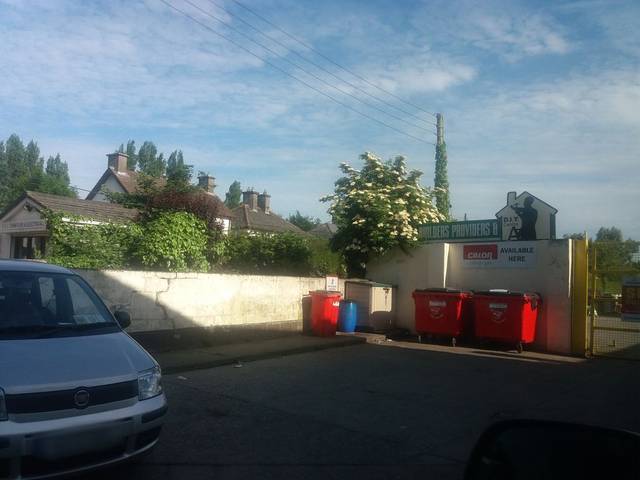
Region: Ireland
Coordinates: 53.383, -6.41